2004 African Women's Championship

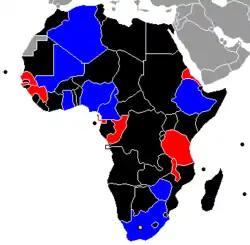

Algeria made their tournament debut at this edition.